William Muldoon

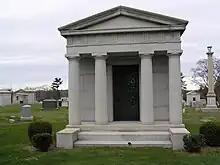
The mausoleum of William Muldoon in Kensico Cemetery

In 1921 Muldoon was personally tapped by Governor Nathan Lewis Miller as the inaugural Chairman of the New York State Athletic Commission, when professional boxing's status was legally restored in New York. While on NYSAC, Muldoon's czarish decrees characterized his inflexible sense of integrity to the press and sporting public. He was dubbed in the papers "the Iron Duke."